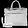
Label: Bag